Onsite Identification and Verification System

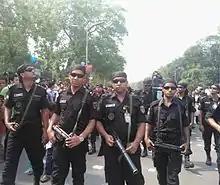
Rapid Action Battalion

The Onsite Identification and Verification System (OIVS) is a mobile technology device used by Bangladesh's elite security force, the Rapid Action Battalion (RAB), to instantly identify and verify information about suspects and criminals in the field.